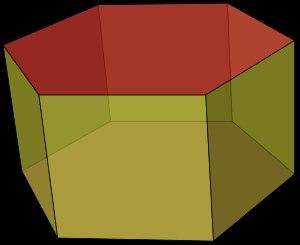
Le prisme à base hexagonale est un prisme à la base en forme d'hexagone.